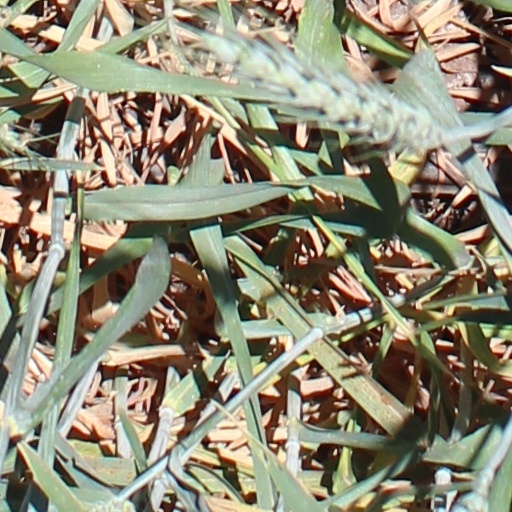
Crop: wheat